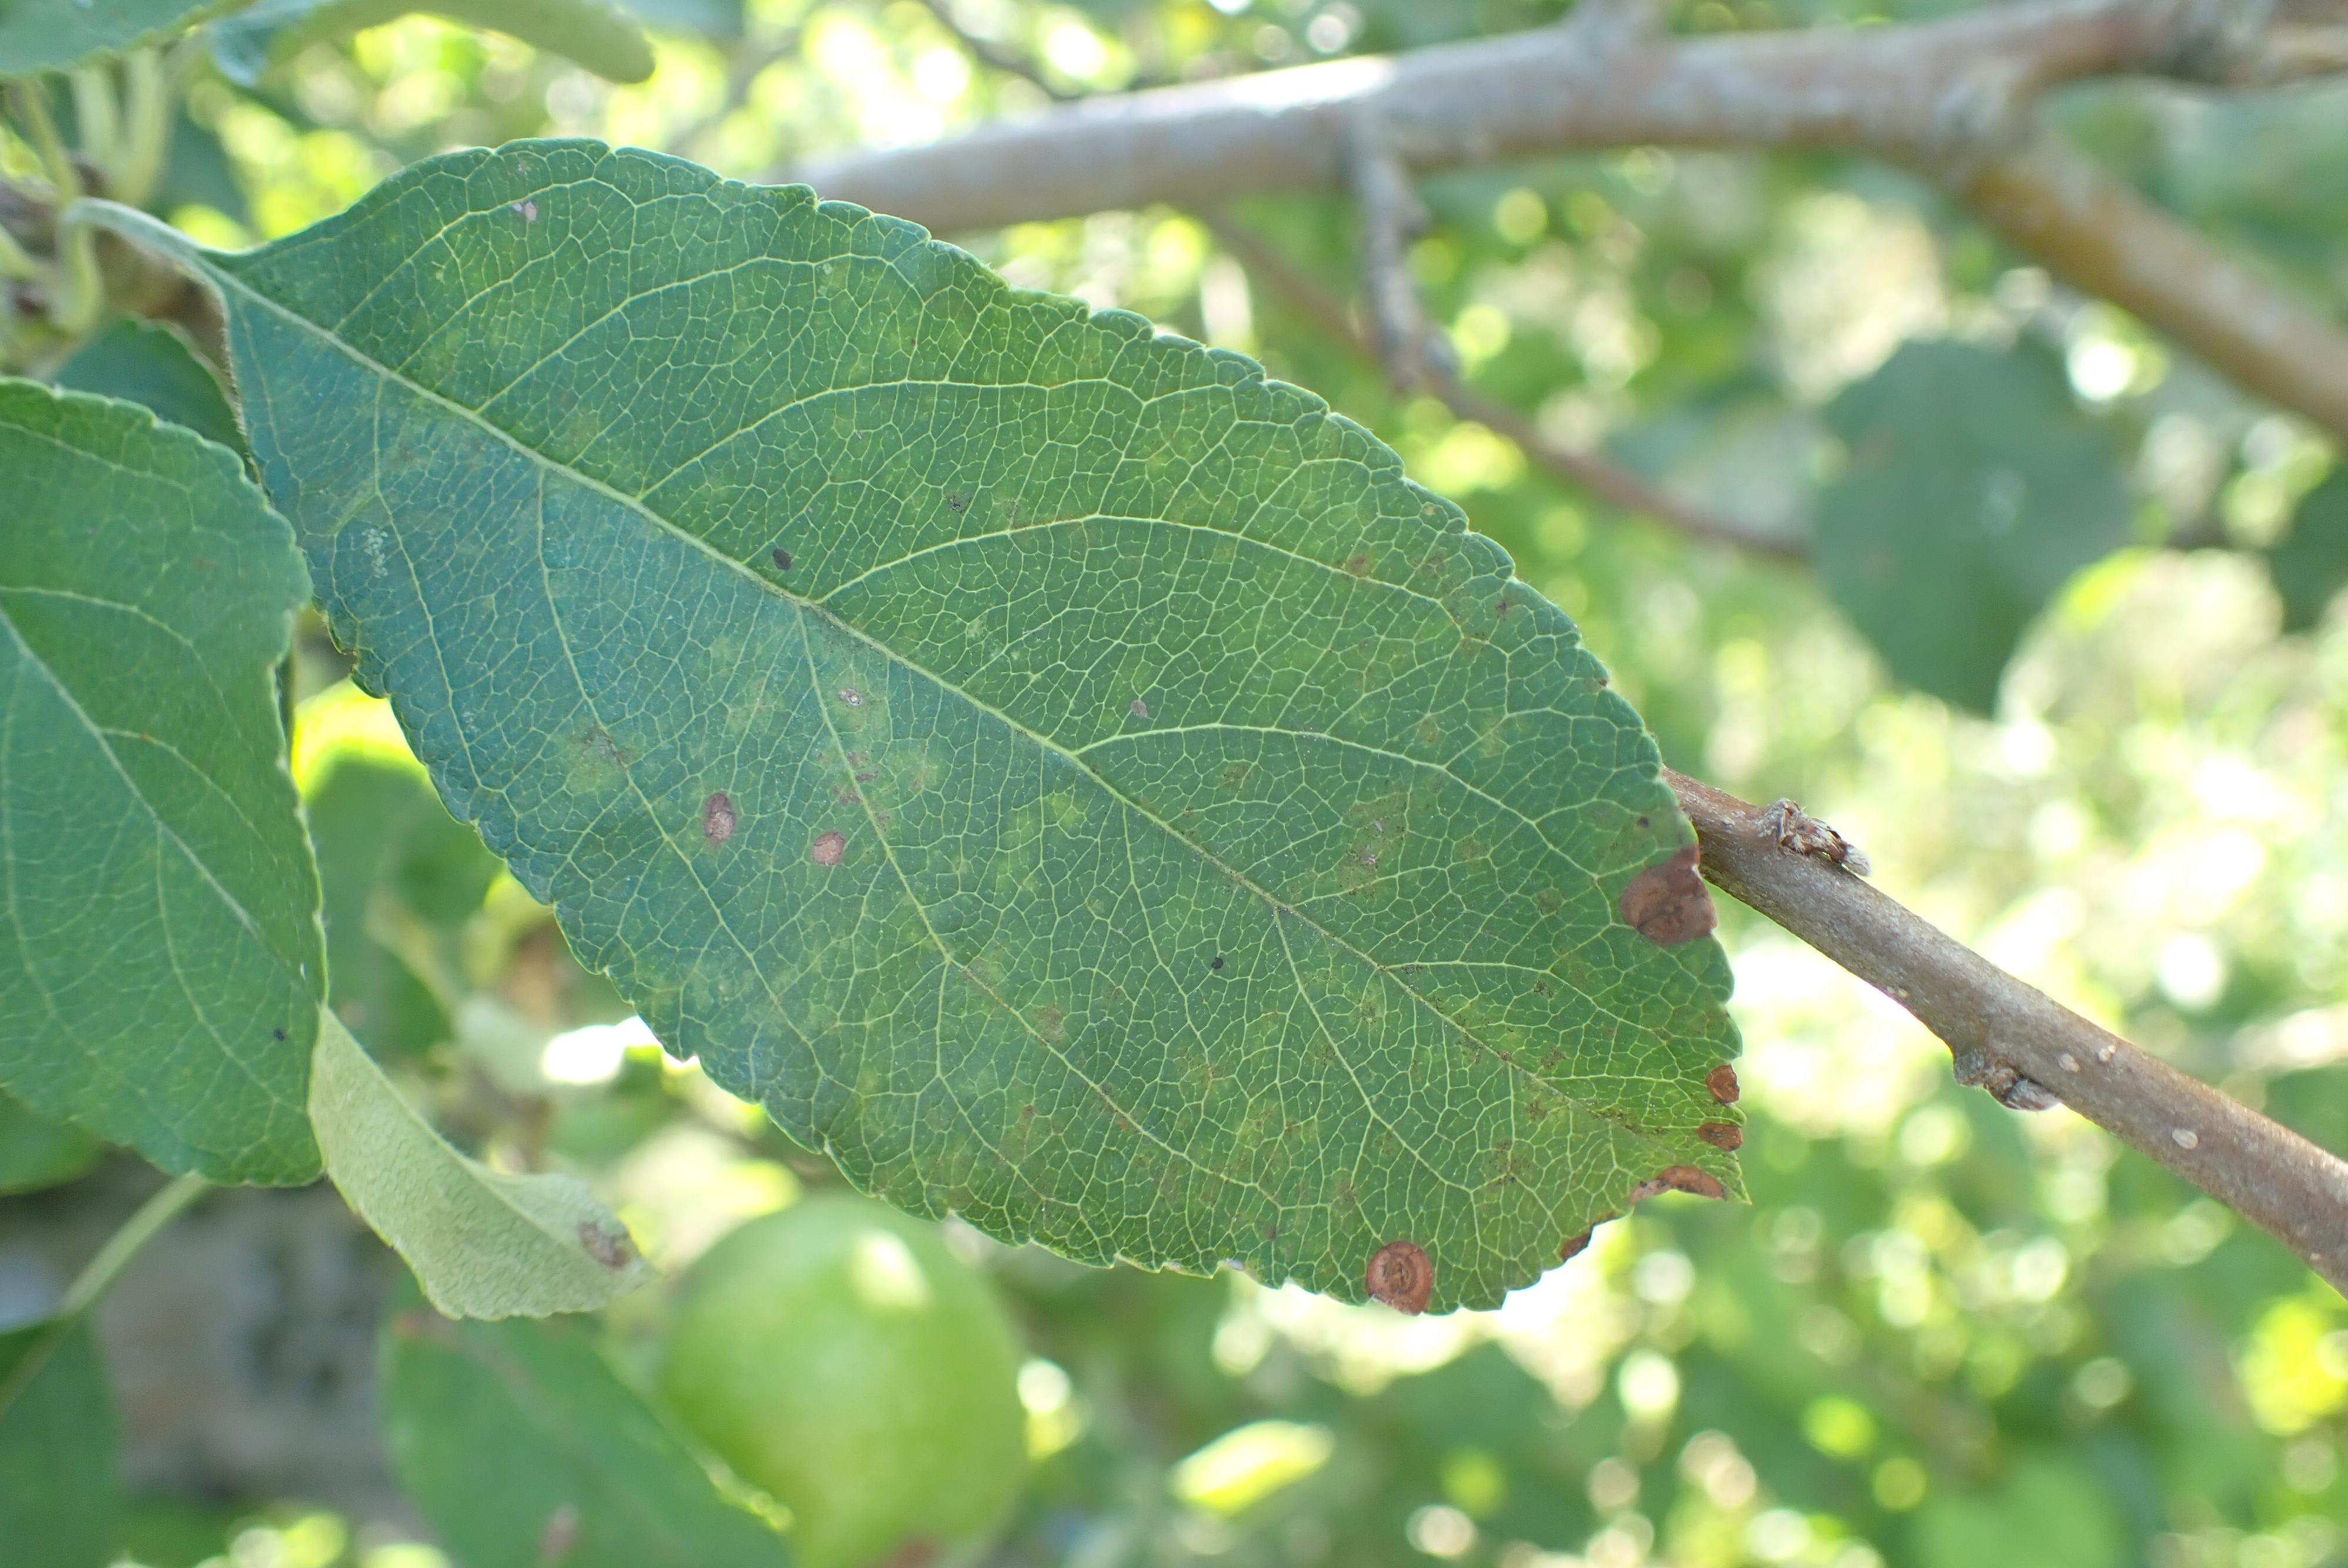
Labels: rust, frog_eye_leaf_spot